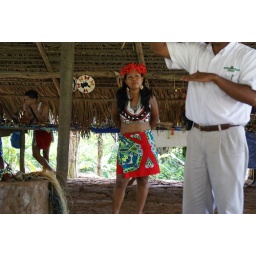
Translator in white shirt